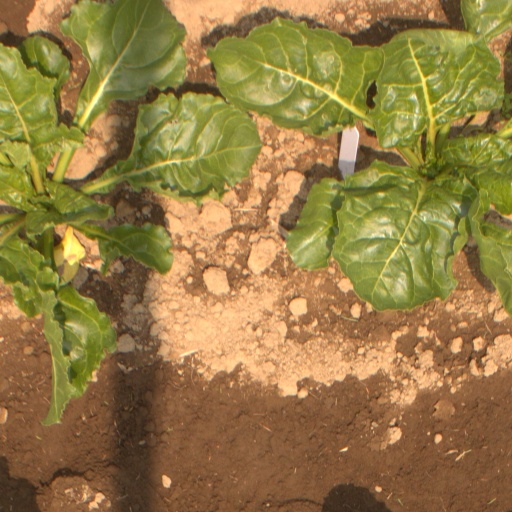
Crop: sugar beet